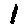
Label: 1